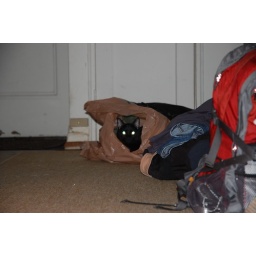
cat in a bag